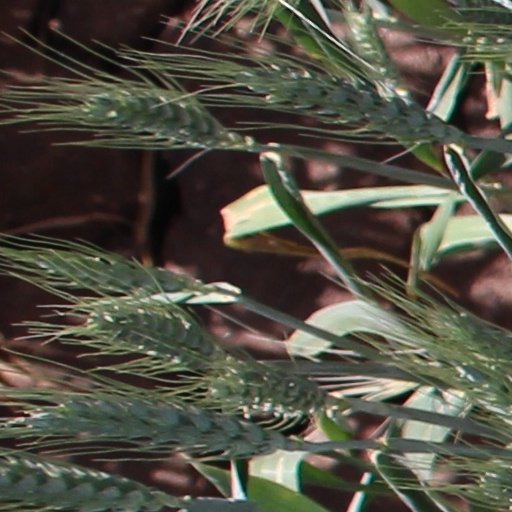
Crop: wheat